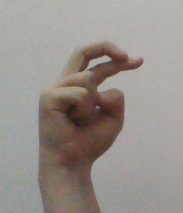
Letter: zay